Jamie Peacock

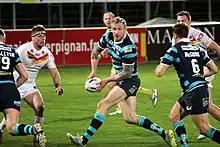
Peacock playing for Leeds in 2015

Peacock joined Leeds in 2006 from local rivals Bradford. He made his Leeds début against Huddersfield on the opening day of the season.